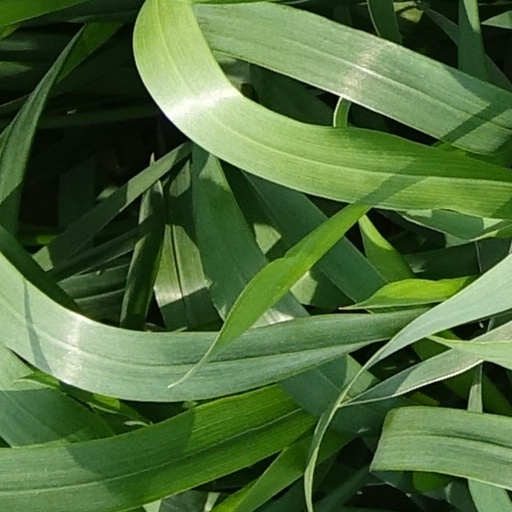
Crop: wheat